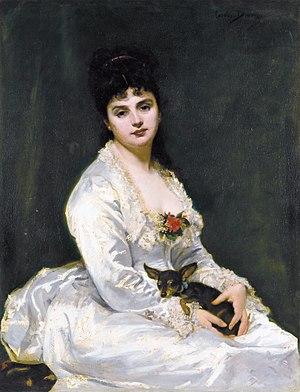
Georges Feydeau, né à Paris 9ᵉ le 8 décembre 1862 et mort à Rueil-Malmaison le 5 juin 1921, est un auteur dramatique, peintre et collectionneur d'art français, connu pour ses nombreux vaudevilles.
Jacques François Henry Fouquier, né le 1ᵉʳ septembre 1838 à Marseille et mort le 25 décembre 1901 à Neuilly-sur-Seine, est un journaliste, écrivain, dramaturge et homme politique français.